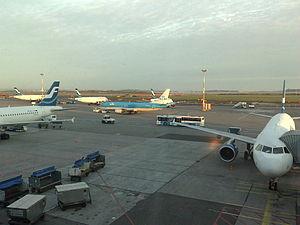
Vantaa est l'une des villes constituant l'agglomération d'Helsinki en Finlande, formant avec Espoo et Kauniainen, le Grand Helsinki. La commune borde la capitale finlandaise au nord.